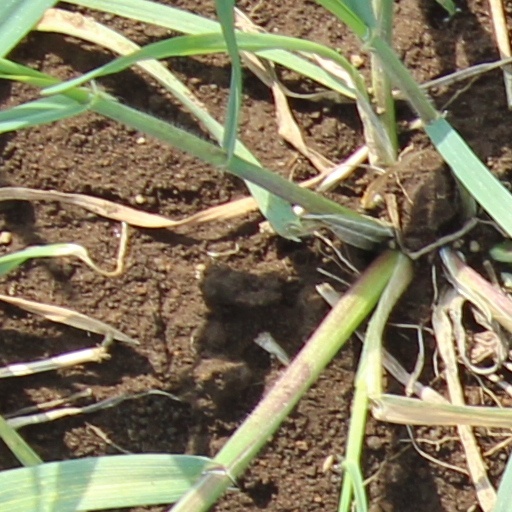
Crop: wheat